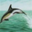
Label: dolphin